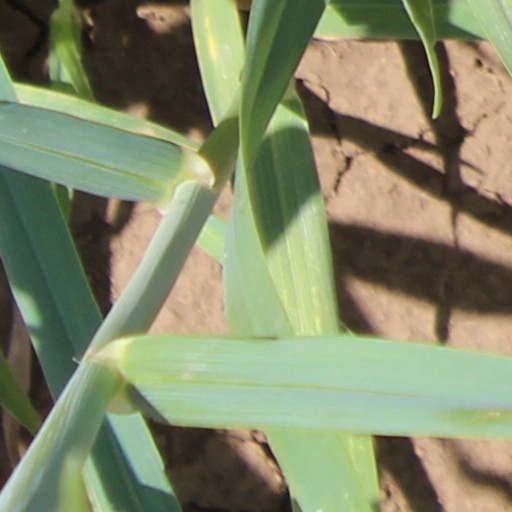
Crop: wheat